Berat

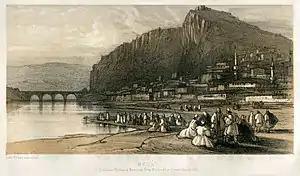
Berat depicted by Edward Lear, 15 October 1848.

A Greek school was operating in the city already from 1835. In the late Ottoman period, the population of Berat was 10–15,000 inhabitants, with Orthodox Christians numbering some 5,000 people of whom 3,000 spoke the Aromanian language and the rest the Albanian language.